Kalaivani Rajaratnam

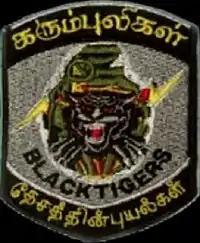
Badge of the Black Tigers (suicide bombers)

Following an ankle injury, Kalaivani became a member of the Black Tigers (suicide bombers). Her nickname in the squad was "Captain Akino," and she often served as a flag bearer during LTTE marches. Kalaivani's involvement with the LTTE would later culminate in her role in the assassination of Indian prime minister Rajiv Gandhi.